Aero Spacelines Super Guppy

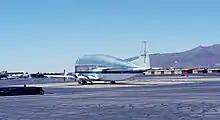
Picture from the rear of a Super Guppy Turbine airplane

The second version was officially known as the Super Guppy Turbine (SGT), although the first Super Guppy also used turboprop engines. However, this variant used Allison 501-D22C engines. Unlike the previous Guppy, the main portion of its fuselage was constructed from scratch. By building from scratch, Aero Spacelines was able to widen the floor of the cargo compartment to . The overall cargo-compartment length was increased to , and the improved fuselage and engines allowed for a maximum load of . These design improvements, combined with a pressurized crew cabin that allowed for higher-altitude cruising, allowed the SGT to transport more cargo than its predecessors.